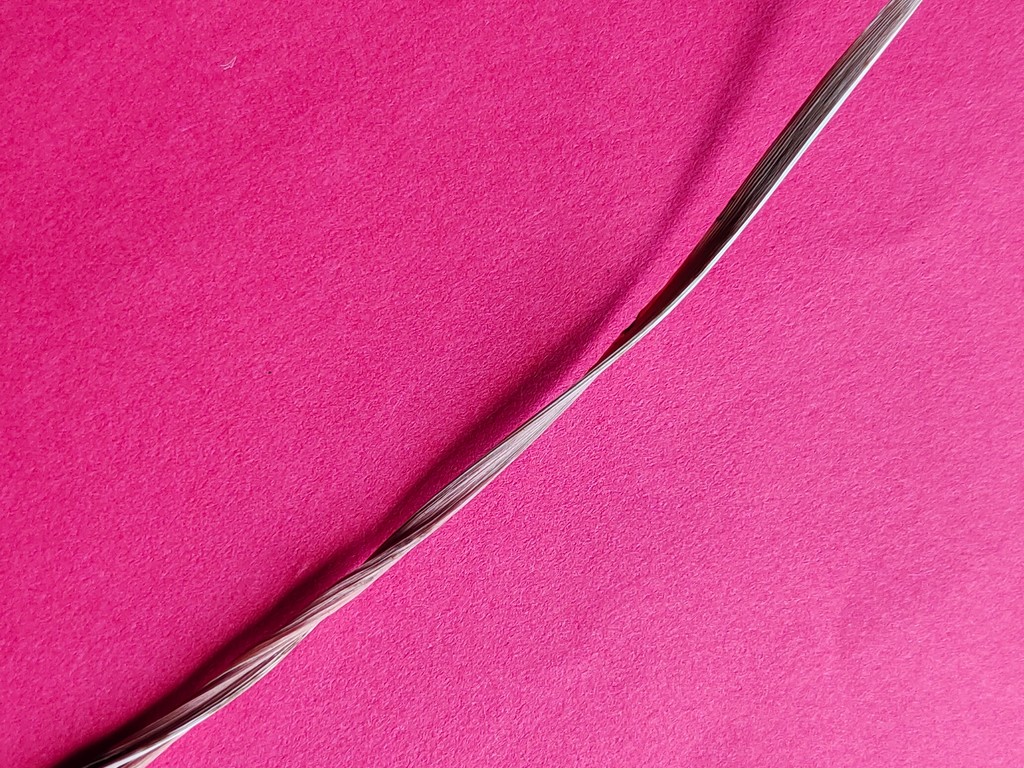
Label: Dried